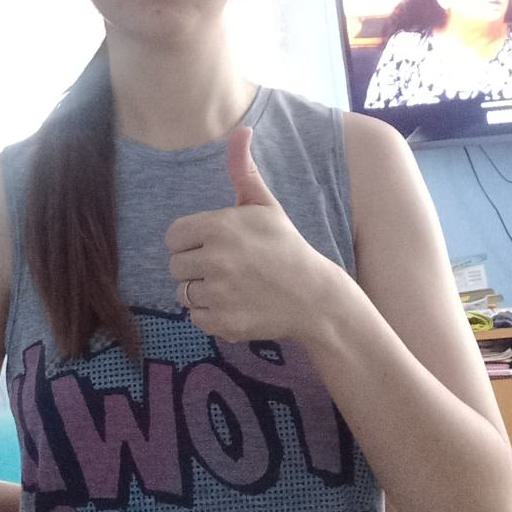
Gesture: like